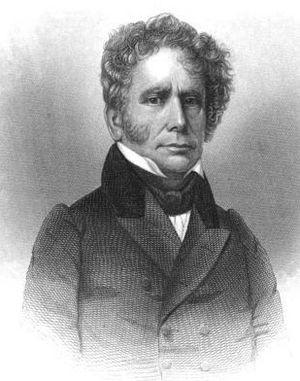
George Michael Troup est un juriste et homme politique américain. Il fut représentant puis sénateur au Congrès des États-Unis et gouverneur de Géorgie.